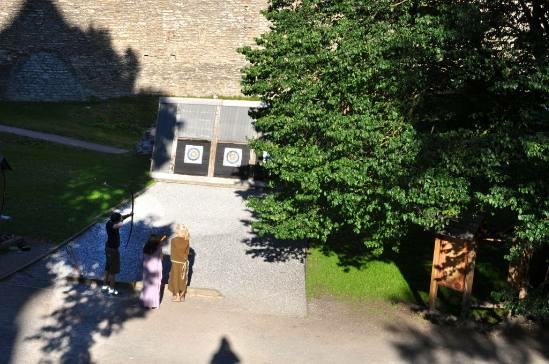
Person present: Yes